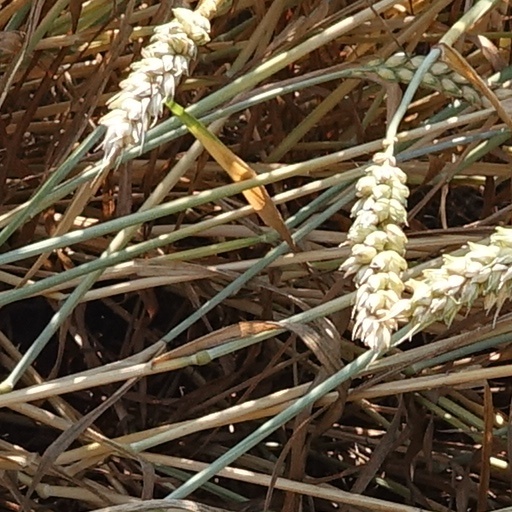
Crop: wheat